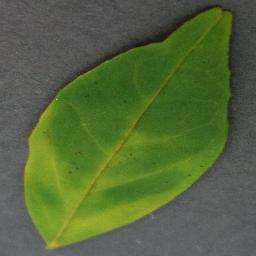
Label: Orange___Haunglongbing_(Citrus_greening)